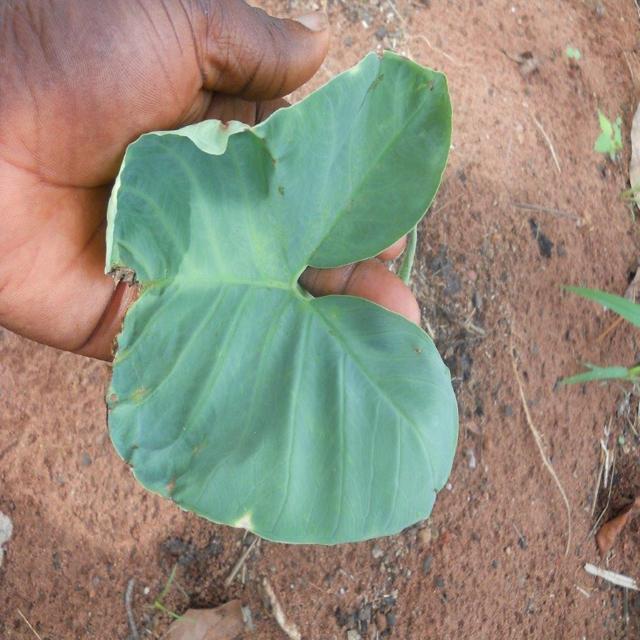
Label: Early_Blight